Kerala backwaters

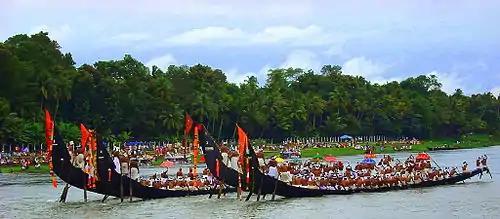
Aranmula Uthrattadi Vallamkali

Kuttanad region is crisscrossed with waterways that run alongside extensive paddy fields, as well as fields of cassava, banana and yam. The crops are grown on the low-lying ground and irrigated with fresh water from the canal and waterways connected to Vembanad lake. Palakkad, the granary of Kerala, lies on the bank of Bharathappuzha river. Thrissur-Ponnani Kole Wetlands are fertile. Ponnani Kole Wetlands lie on the bank of Biyyam backwater. The area is similar to the dikes of the Netherlands, where land has been reclaimed from the sea and crops are grown.